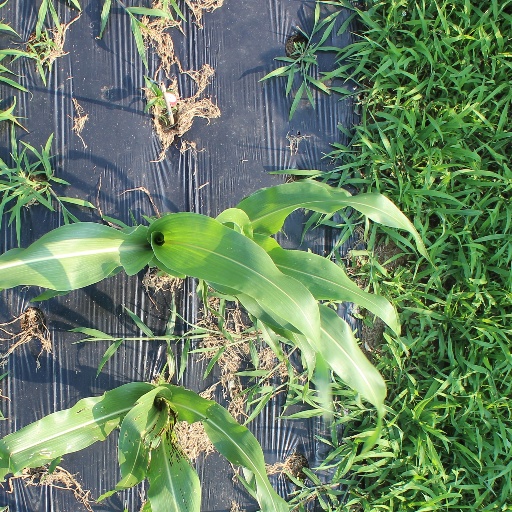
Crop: sorghum